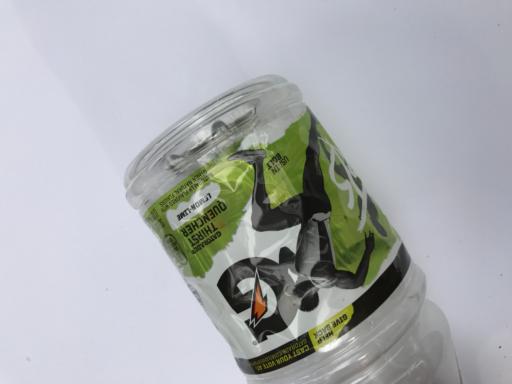
Waste category: plastic